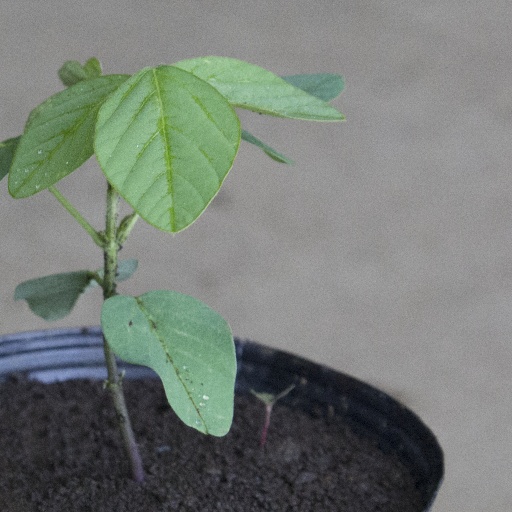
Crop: soybean